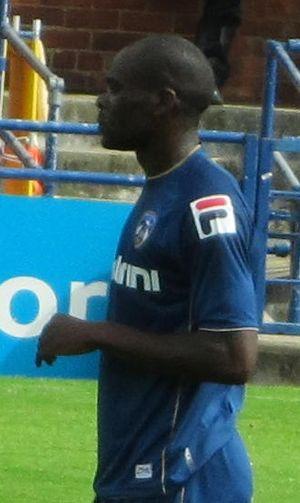
Jean-Yves M'voto est un footballeur français qui évolue au poste de défenseur.